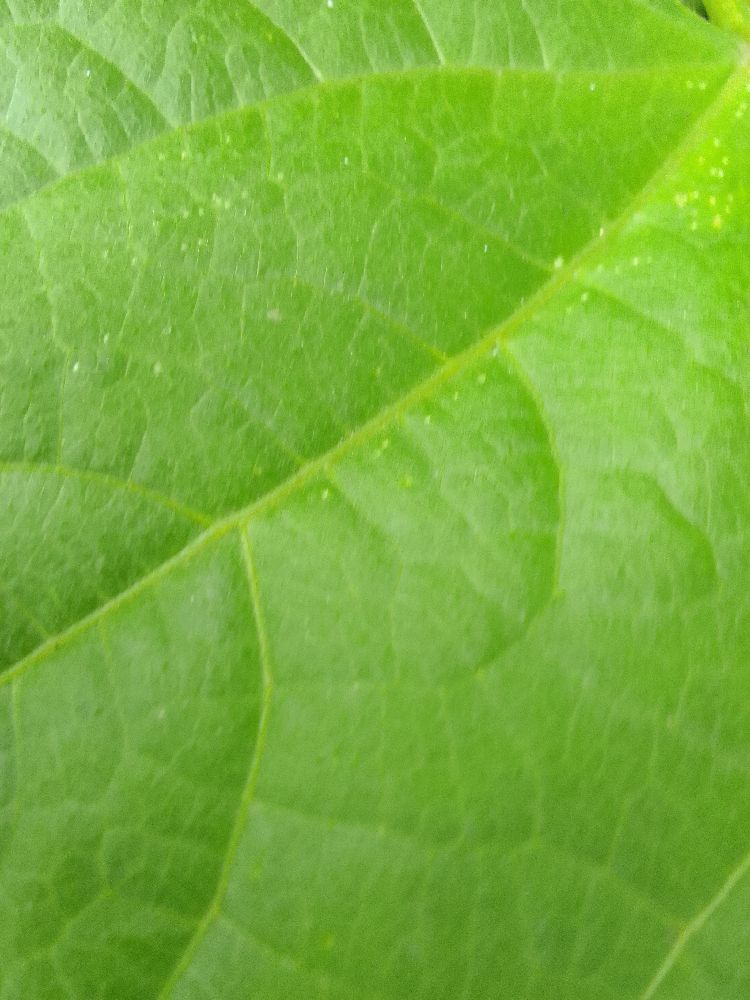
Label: healthy